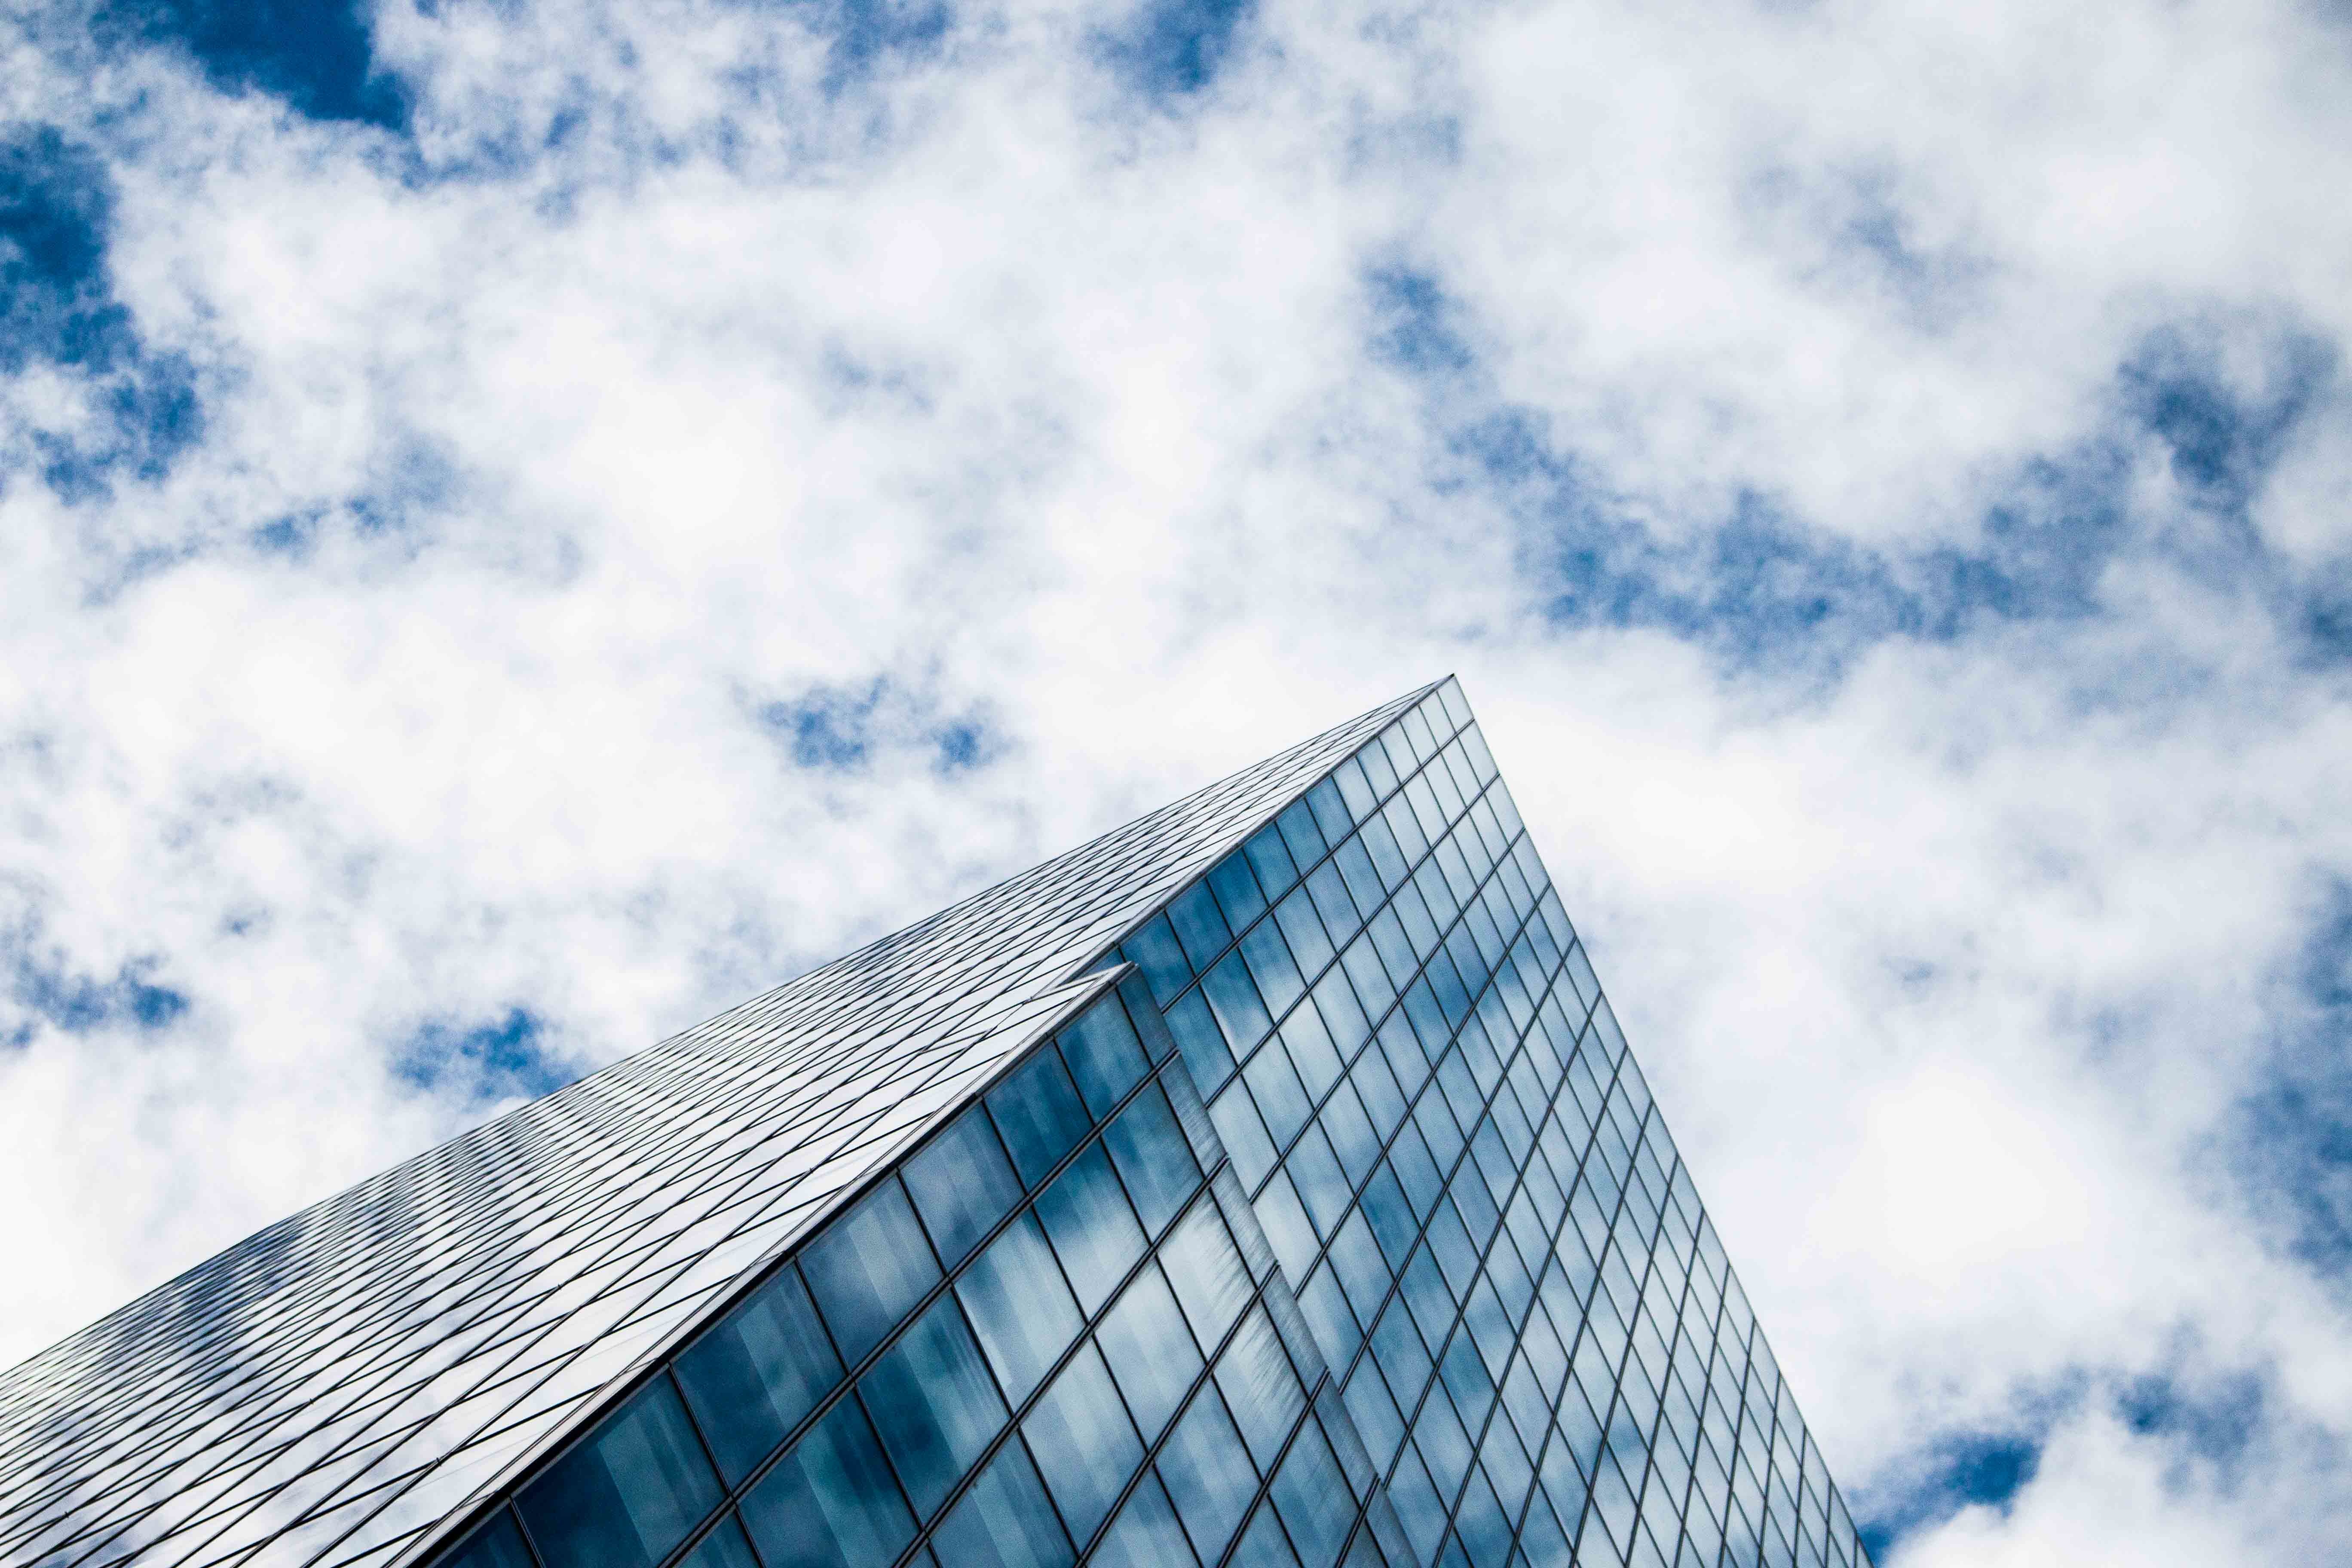
horizon, cloud, architecture, sky, sunlight, building, city, skyscraper, cityscape, daytime, line, reflection, landmark, facade, blue, exterior, tower block, atmosphere of earth